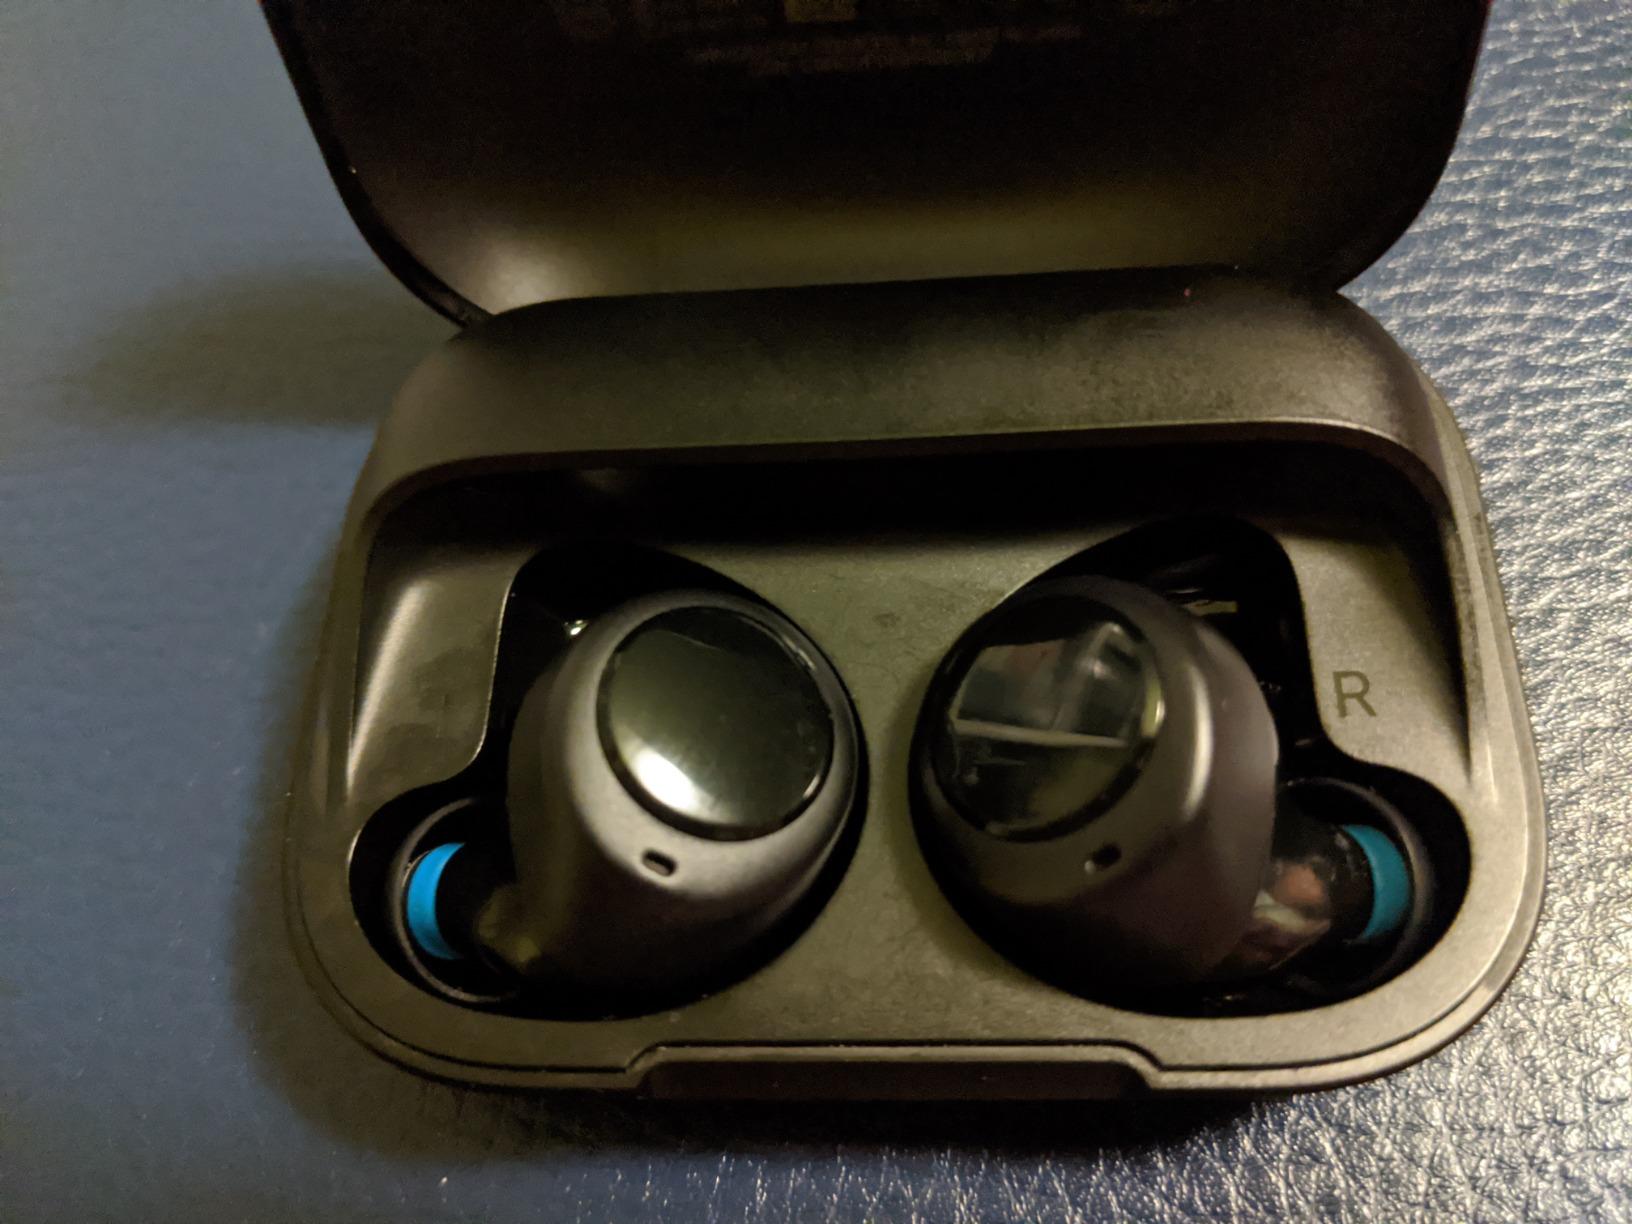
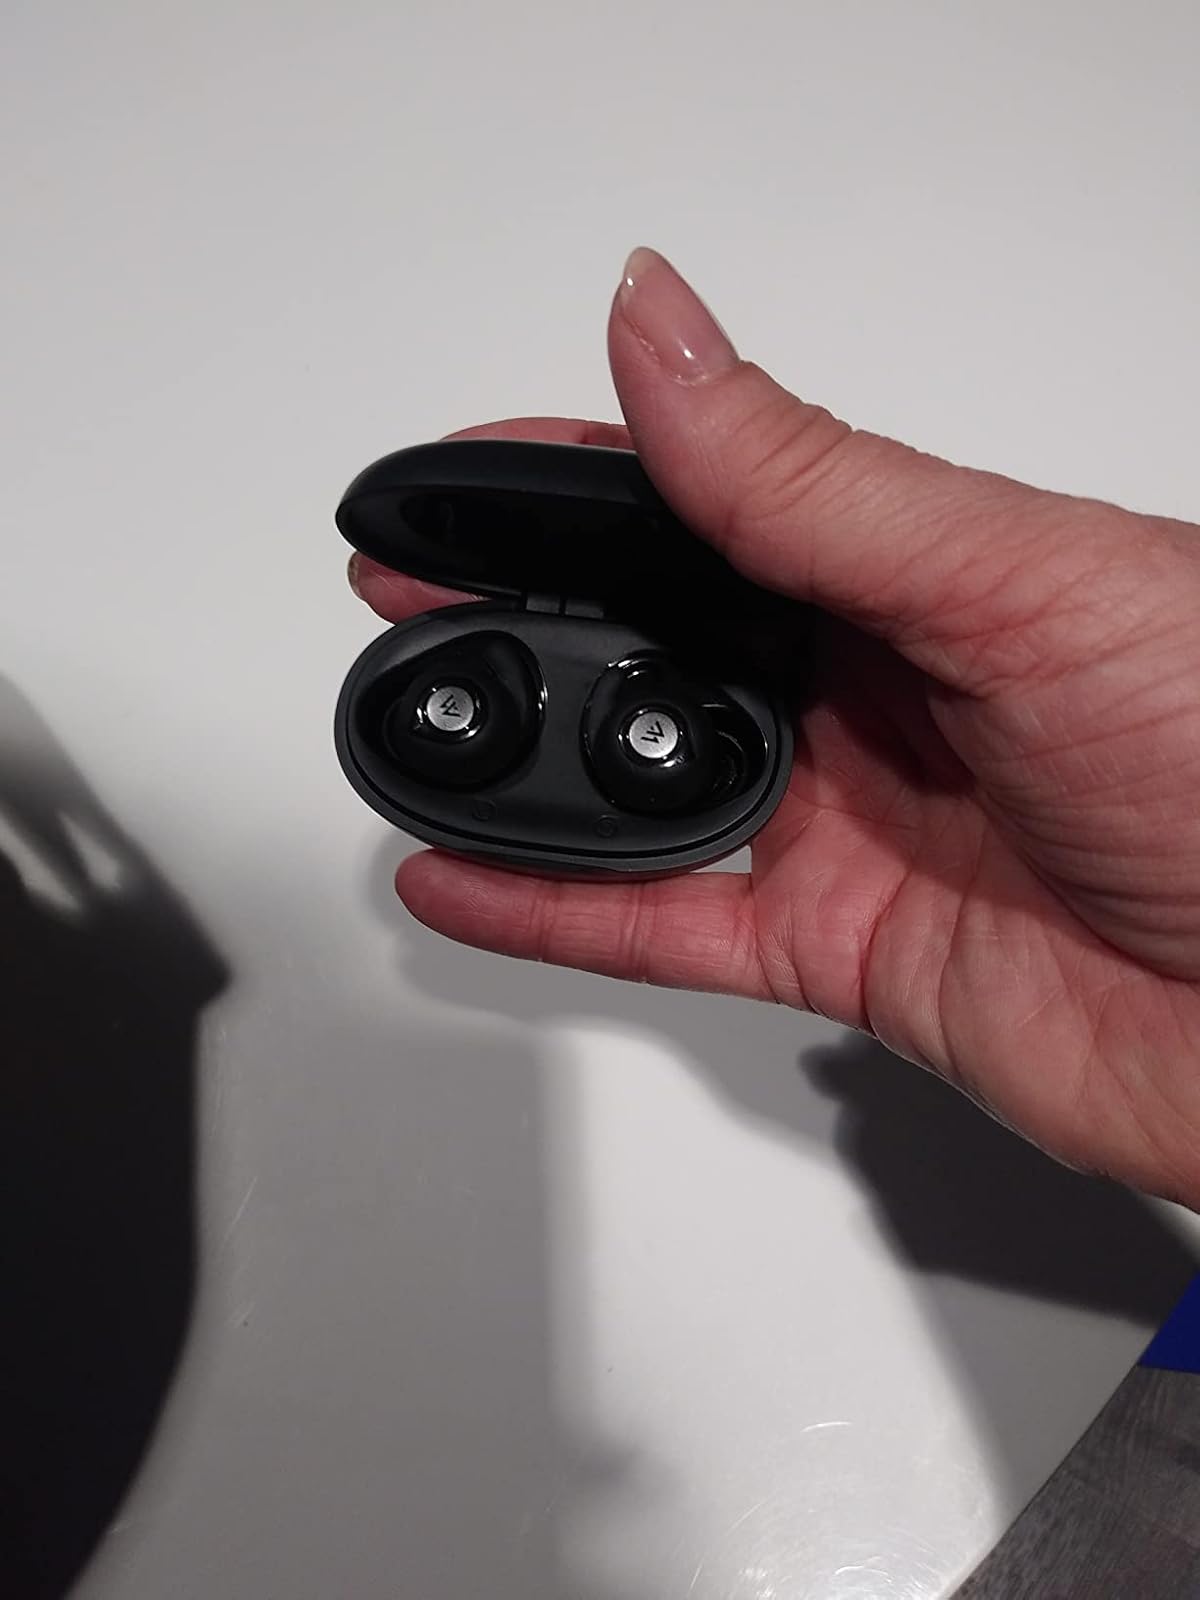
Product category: earbuds
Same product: no